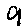
Label: 9